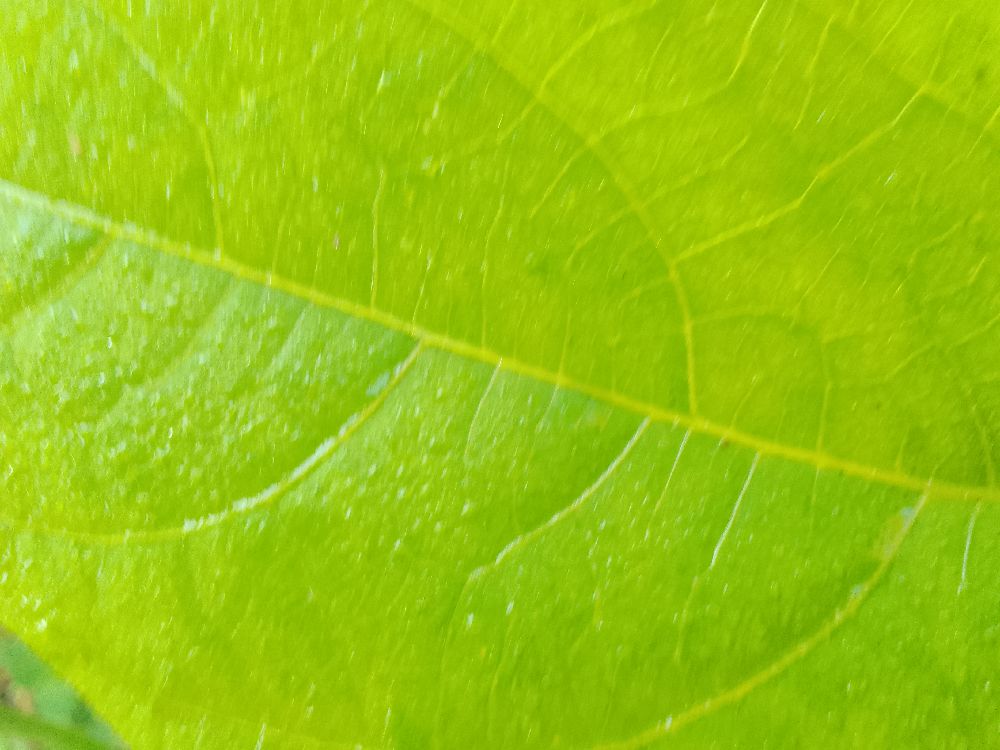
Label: healthy